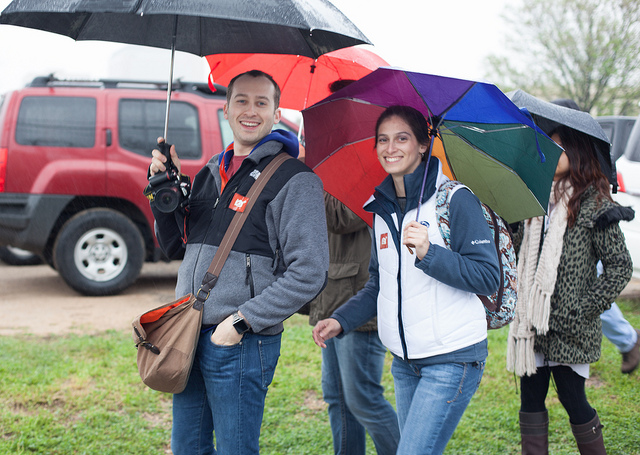
user: Given an image and a question. Answer the question in a short answer. Question: Levi is a popular brand of what item shown here? Short Answer:
assistant: jean